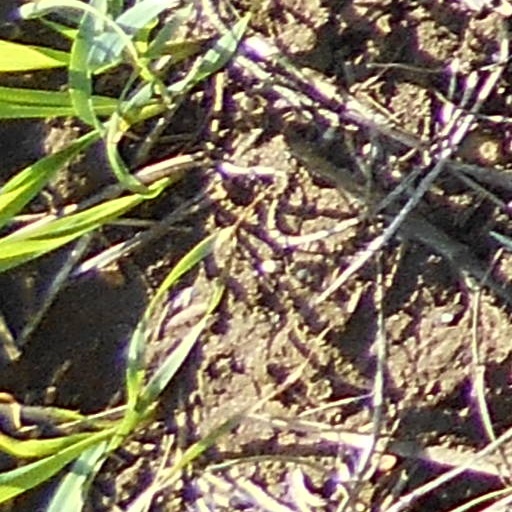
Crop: wheat